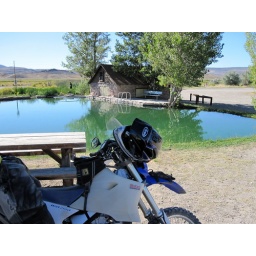
Hotsprings in Virgin valley campground located at Sheldon Antelope Refuge.  This 90 degree water had large fish swimming around